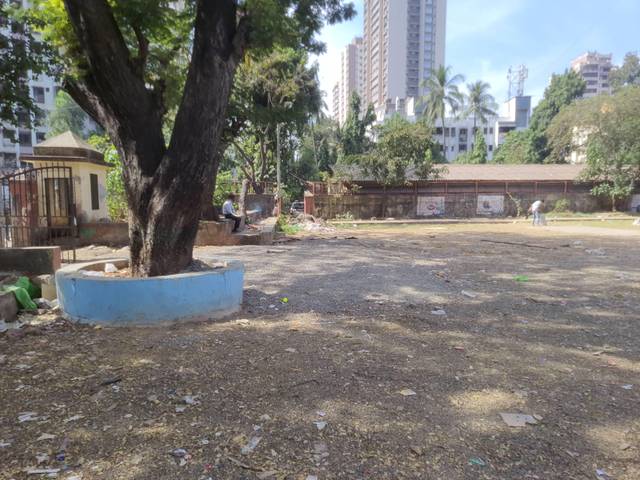
Region: India
Coordinates: 19.199, 72.855